Presumption; or, the Fate of Frankenstein

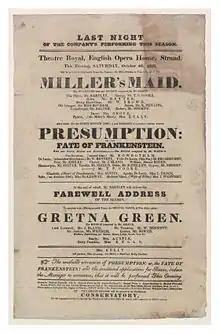
1823 playbill advertising the closing night of "Presumption; or, the Fate of Frankenstein"

Presumption; or, the Fate of Frankenstein is an 1823 play in three acts by Richard Brinsley Peake loosely based on the 1818 novel "Frankenstein; or, The Modern Prometheus" by Mary Shelley. It is the first recorded theatrical adaptation of the novel and had 37 performances during its original run. It was revived at the English Opera House until at least 1850.